Sam Bush

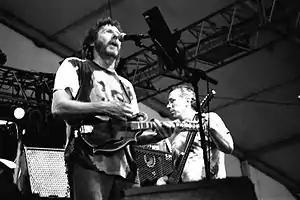
With Byron House, March 27, 2007.

Sam is one of the main attractions at the annual Telluride Bluegrass Festival in Telluride, Colorado and plays the eight p.m. set on Saturday night as well as many guest appearances throughout the weekend. He is affectionately known as "The King of Telluride" for his perennial appearances there (and Emmylou Harris the "Queen of Telluride"). Sam did tour with Harris' band, The Nash Ramblers. Additional collaborations include recording and live performances with many virtuoso musicians and artists such as Doc Watson, Linda Ronstadt, Dolly Parton, Ann Savoy, Tony Rice, Peter Rowan, Russ Barenberg, David Grisman, Mark O'Connor, Edgar Meyer, and importantly; "Strength in Numbers", a band consisting of Bela Fleck, Mark O'Connor, Edgar Meyer, Jerry Douglas, and Sam Bush.